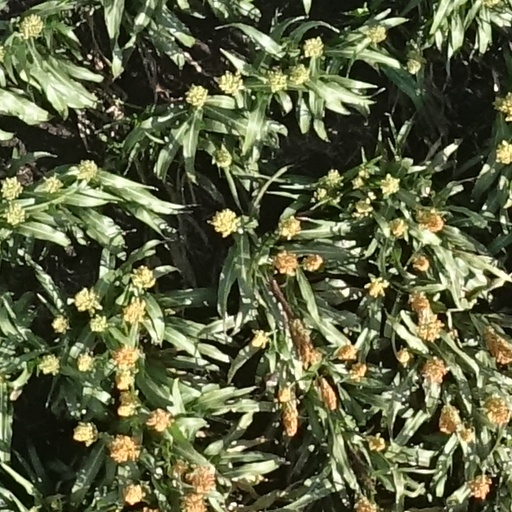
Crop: sorghum